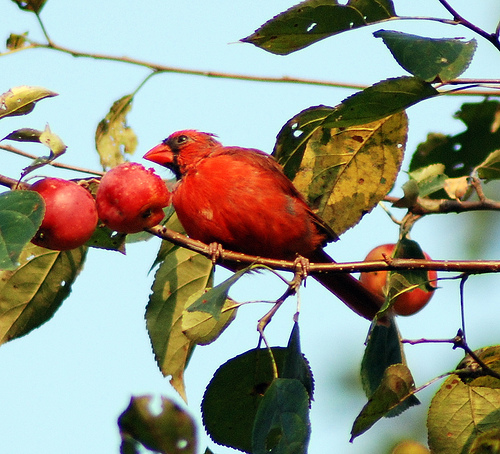
user: Given an image and a question. Answer the question in a short answer. Question: What kind of bird is this? Short Answer:
assistant: cardinal